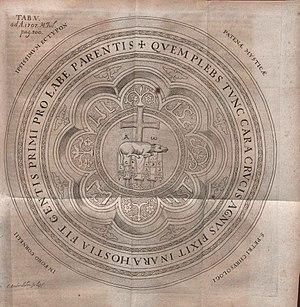
La cathédrale d'Imola est une église catholique romaine d'Imola, en Italie. Il s'agit de la cathédrale du diocèse d'Imola.